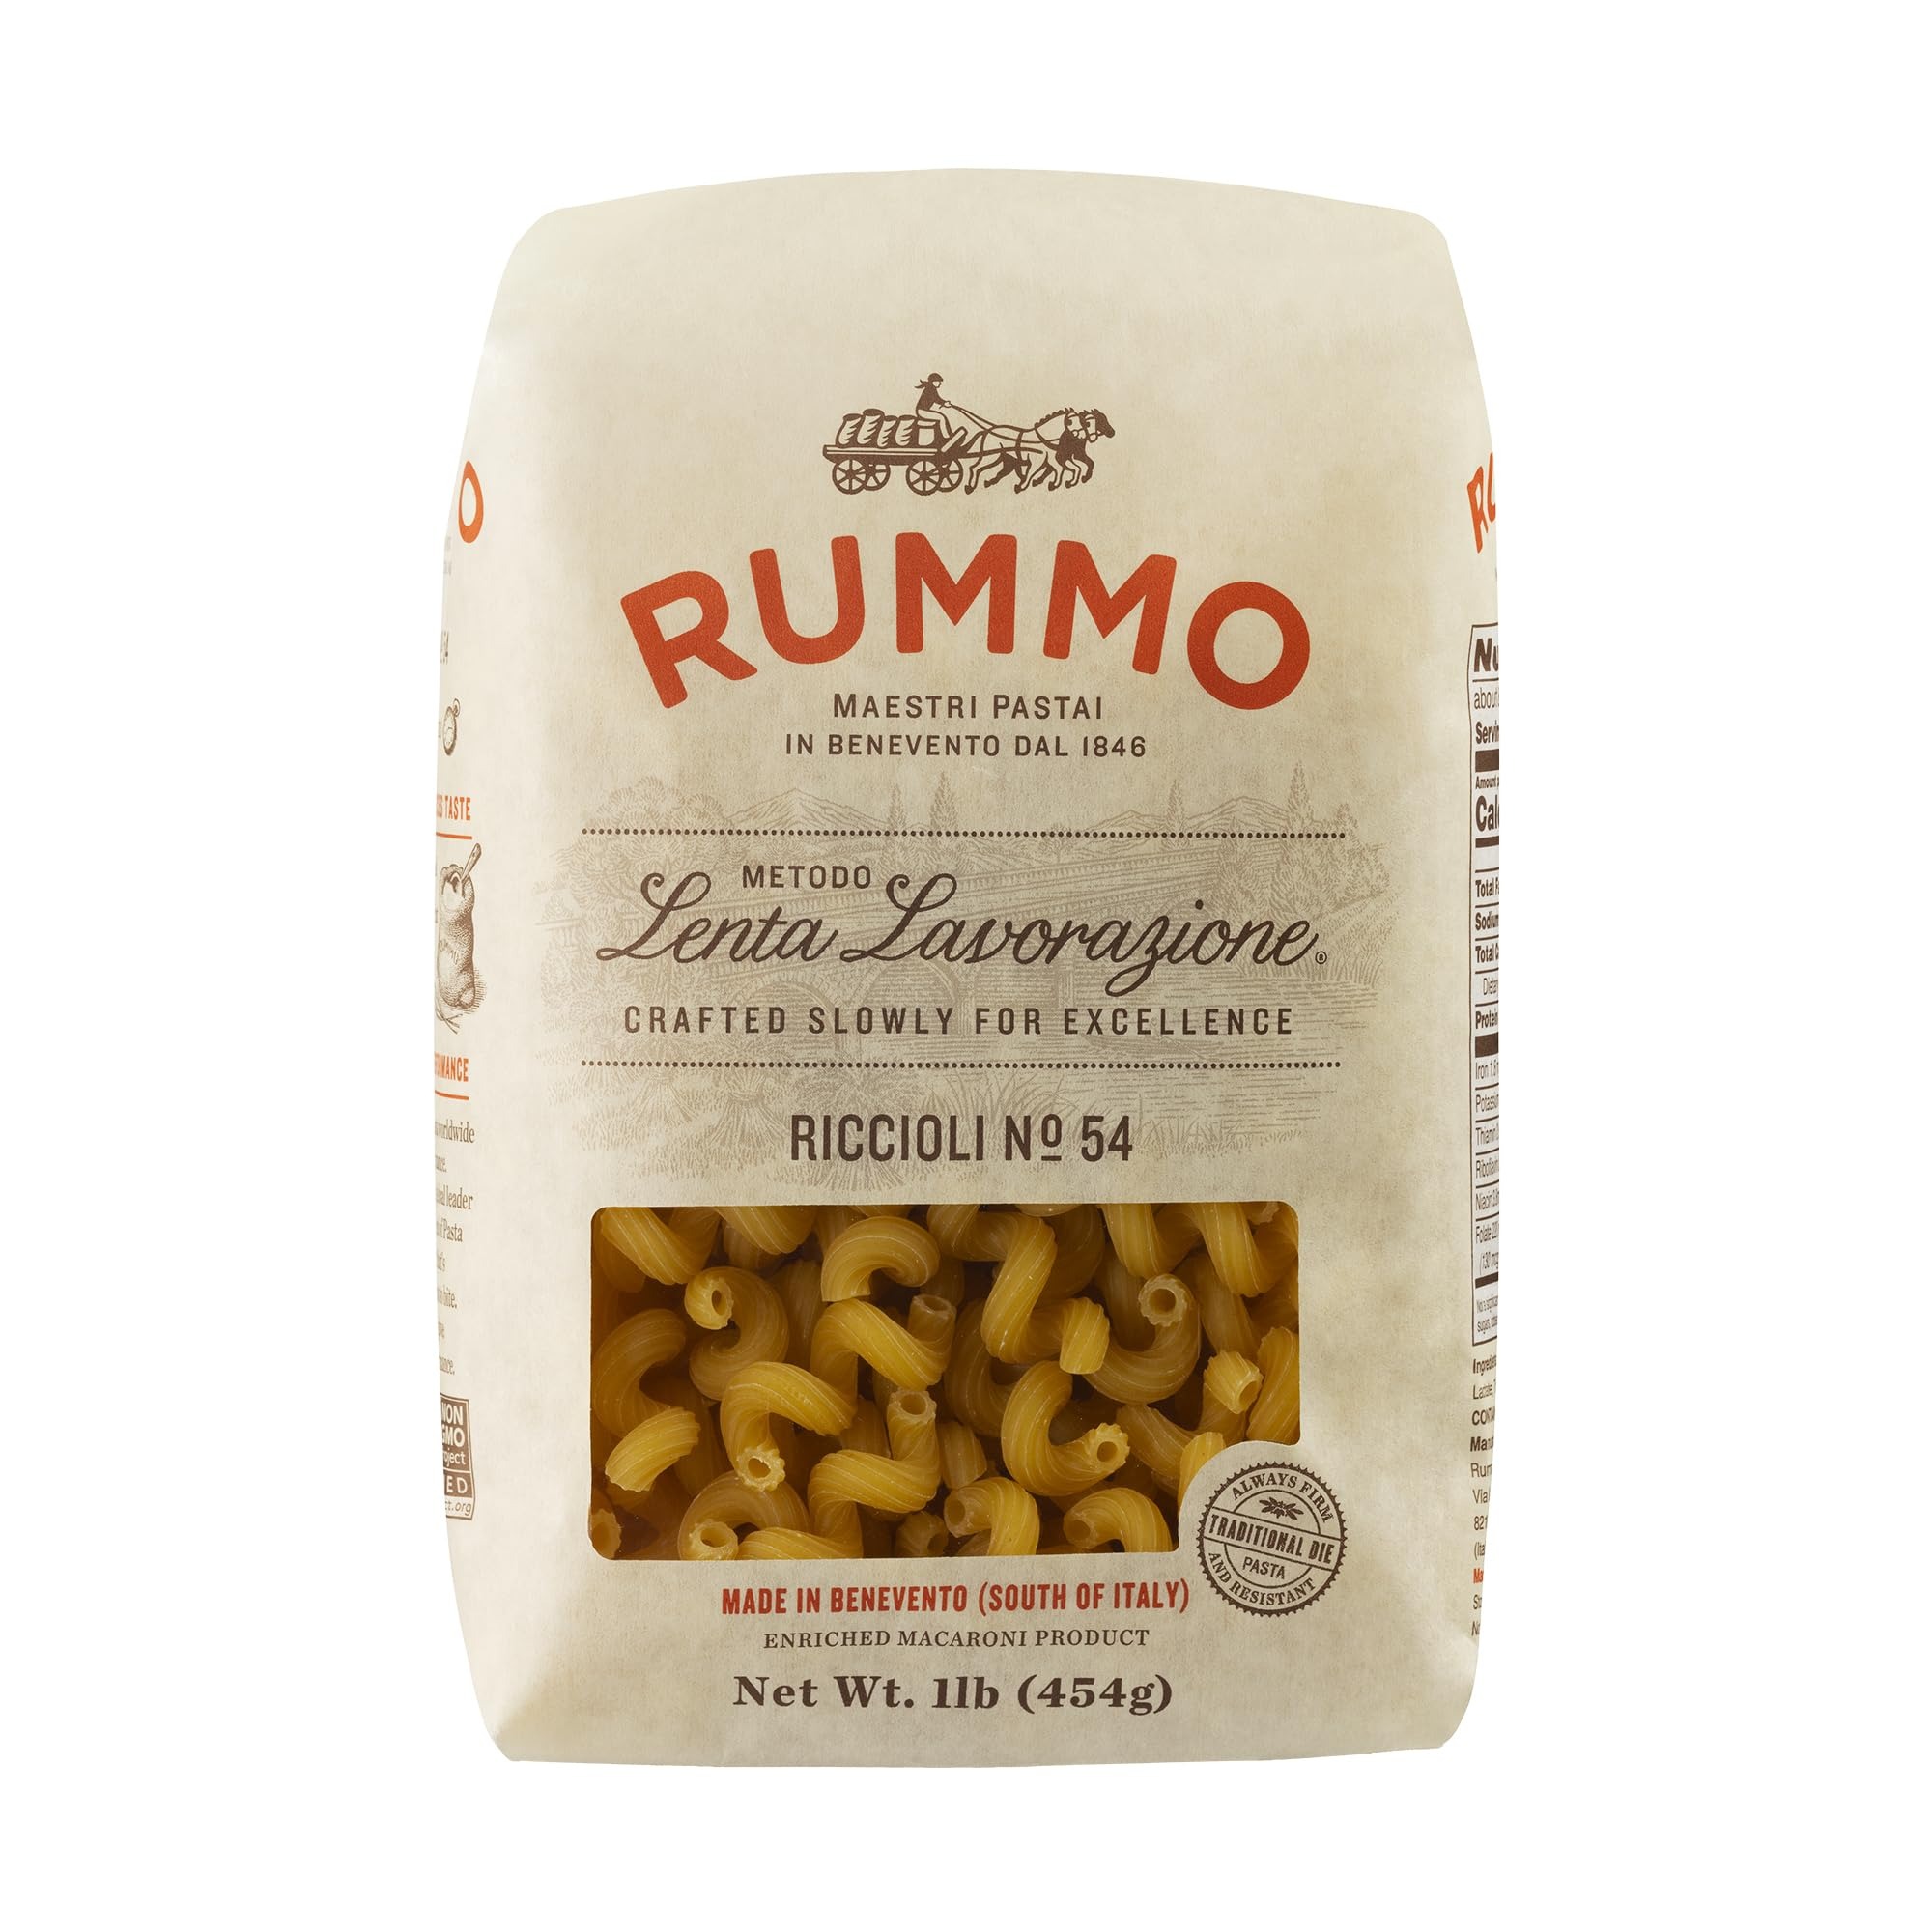
Item Name: Rummo Pasta N.54 - Cavatappi Corkscrew Noodles, Dry Durum Wheat Spiral Pasta, Imported from Italy - 16 Ounce (Pack of 5)
Bullet Point 1: SPIRAL PASTA - Loved by children for its loose hollow spiral, Riccioli is as perfectly adapted to pasta salads with seasonal vegetables as it is to rich, creamy sauces based on cheese
Bullet Point 2: RESTAURANT QUALITY - With a cooking time of just 7 minutes, Riccioli N.54 allows for a convenient and efficient meal, ideal for busy schedules without compromising on quality
Bullet Point 3: CRAFTED SLOWLY - Lenta Lavorazione is our exclusive slow production method. The slowness with which we work the best ingredients results in pasta with notable, inherent qualities
Bullet Point 4: HIGH QUALITY INGREDIENTS - Crafted from Durum Wheat Semolina, our pasta is made with the finest natural ingredients, delivering a high-quality pasta with exceptional taste and texture
Bullet Point 5: MADE IN ITALY - Made in Bevento, located in the south of Italy, this pasta captures the essence of Italian culinary tradition, bringing an authentic touch to your table
Product Description: Loved by children for its loose hollow spiral, Riccioli is as perfectly adapted to pasta salads with seasonal vegetables as it is to rich, creamy sauces based on cheeses such as gorgonzola or burrata.
Value: 80.0
Unit: Ounce

Price: 16.05